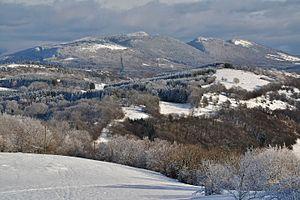
Le Mollard de Don (1 217 m) depuis le calvaire de Portes.
Le Mollard de Don est un sommet du Bugey. Il est situé à cheval sur le territoire des communes de Contrevoz et Innimond. Son altitude est de 1 218 m.
Contrevoz est une commune française, située dans l'Ain et la région Rhône-Alpes.